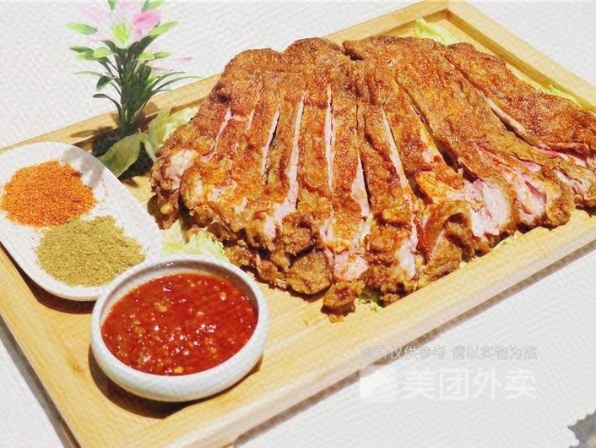
Label: lamb_chops